Iván Markó

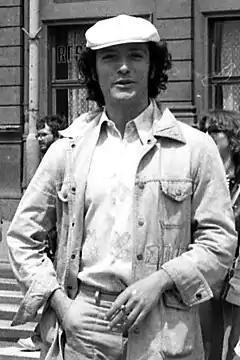
Markó in 1979

In 1972 dancer, choreographer and opera director Maurice Béjart invited Markó to his Ballet of the 20th Century. One of his best known roles was in Béjart's production of Stravinsky's "Firebird".